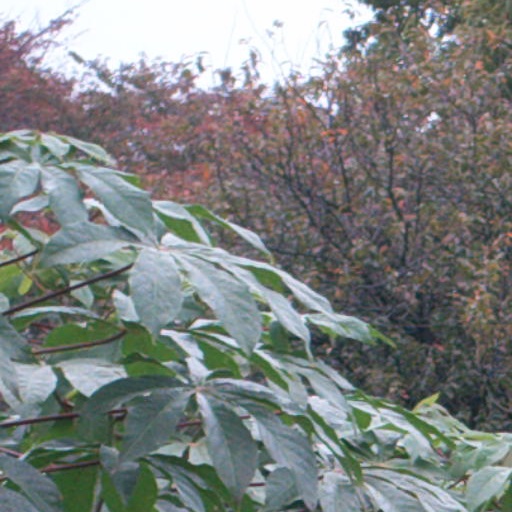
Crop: cassava